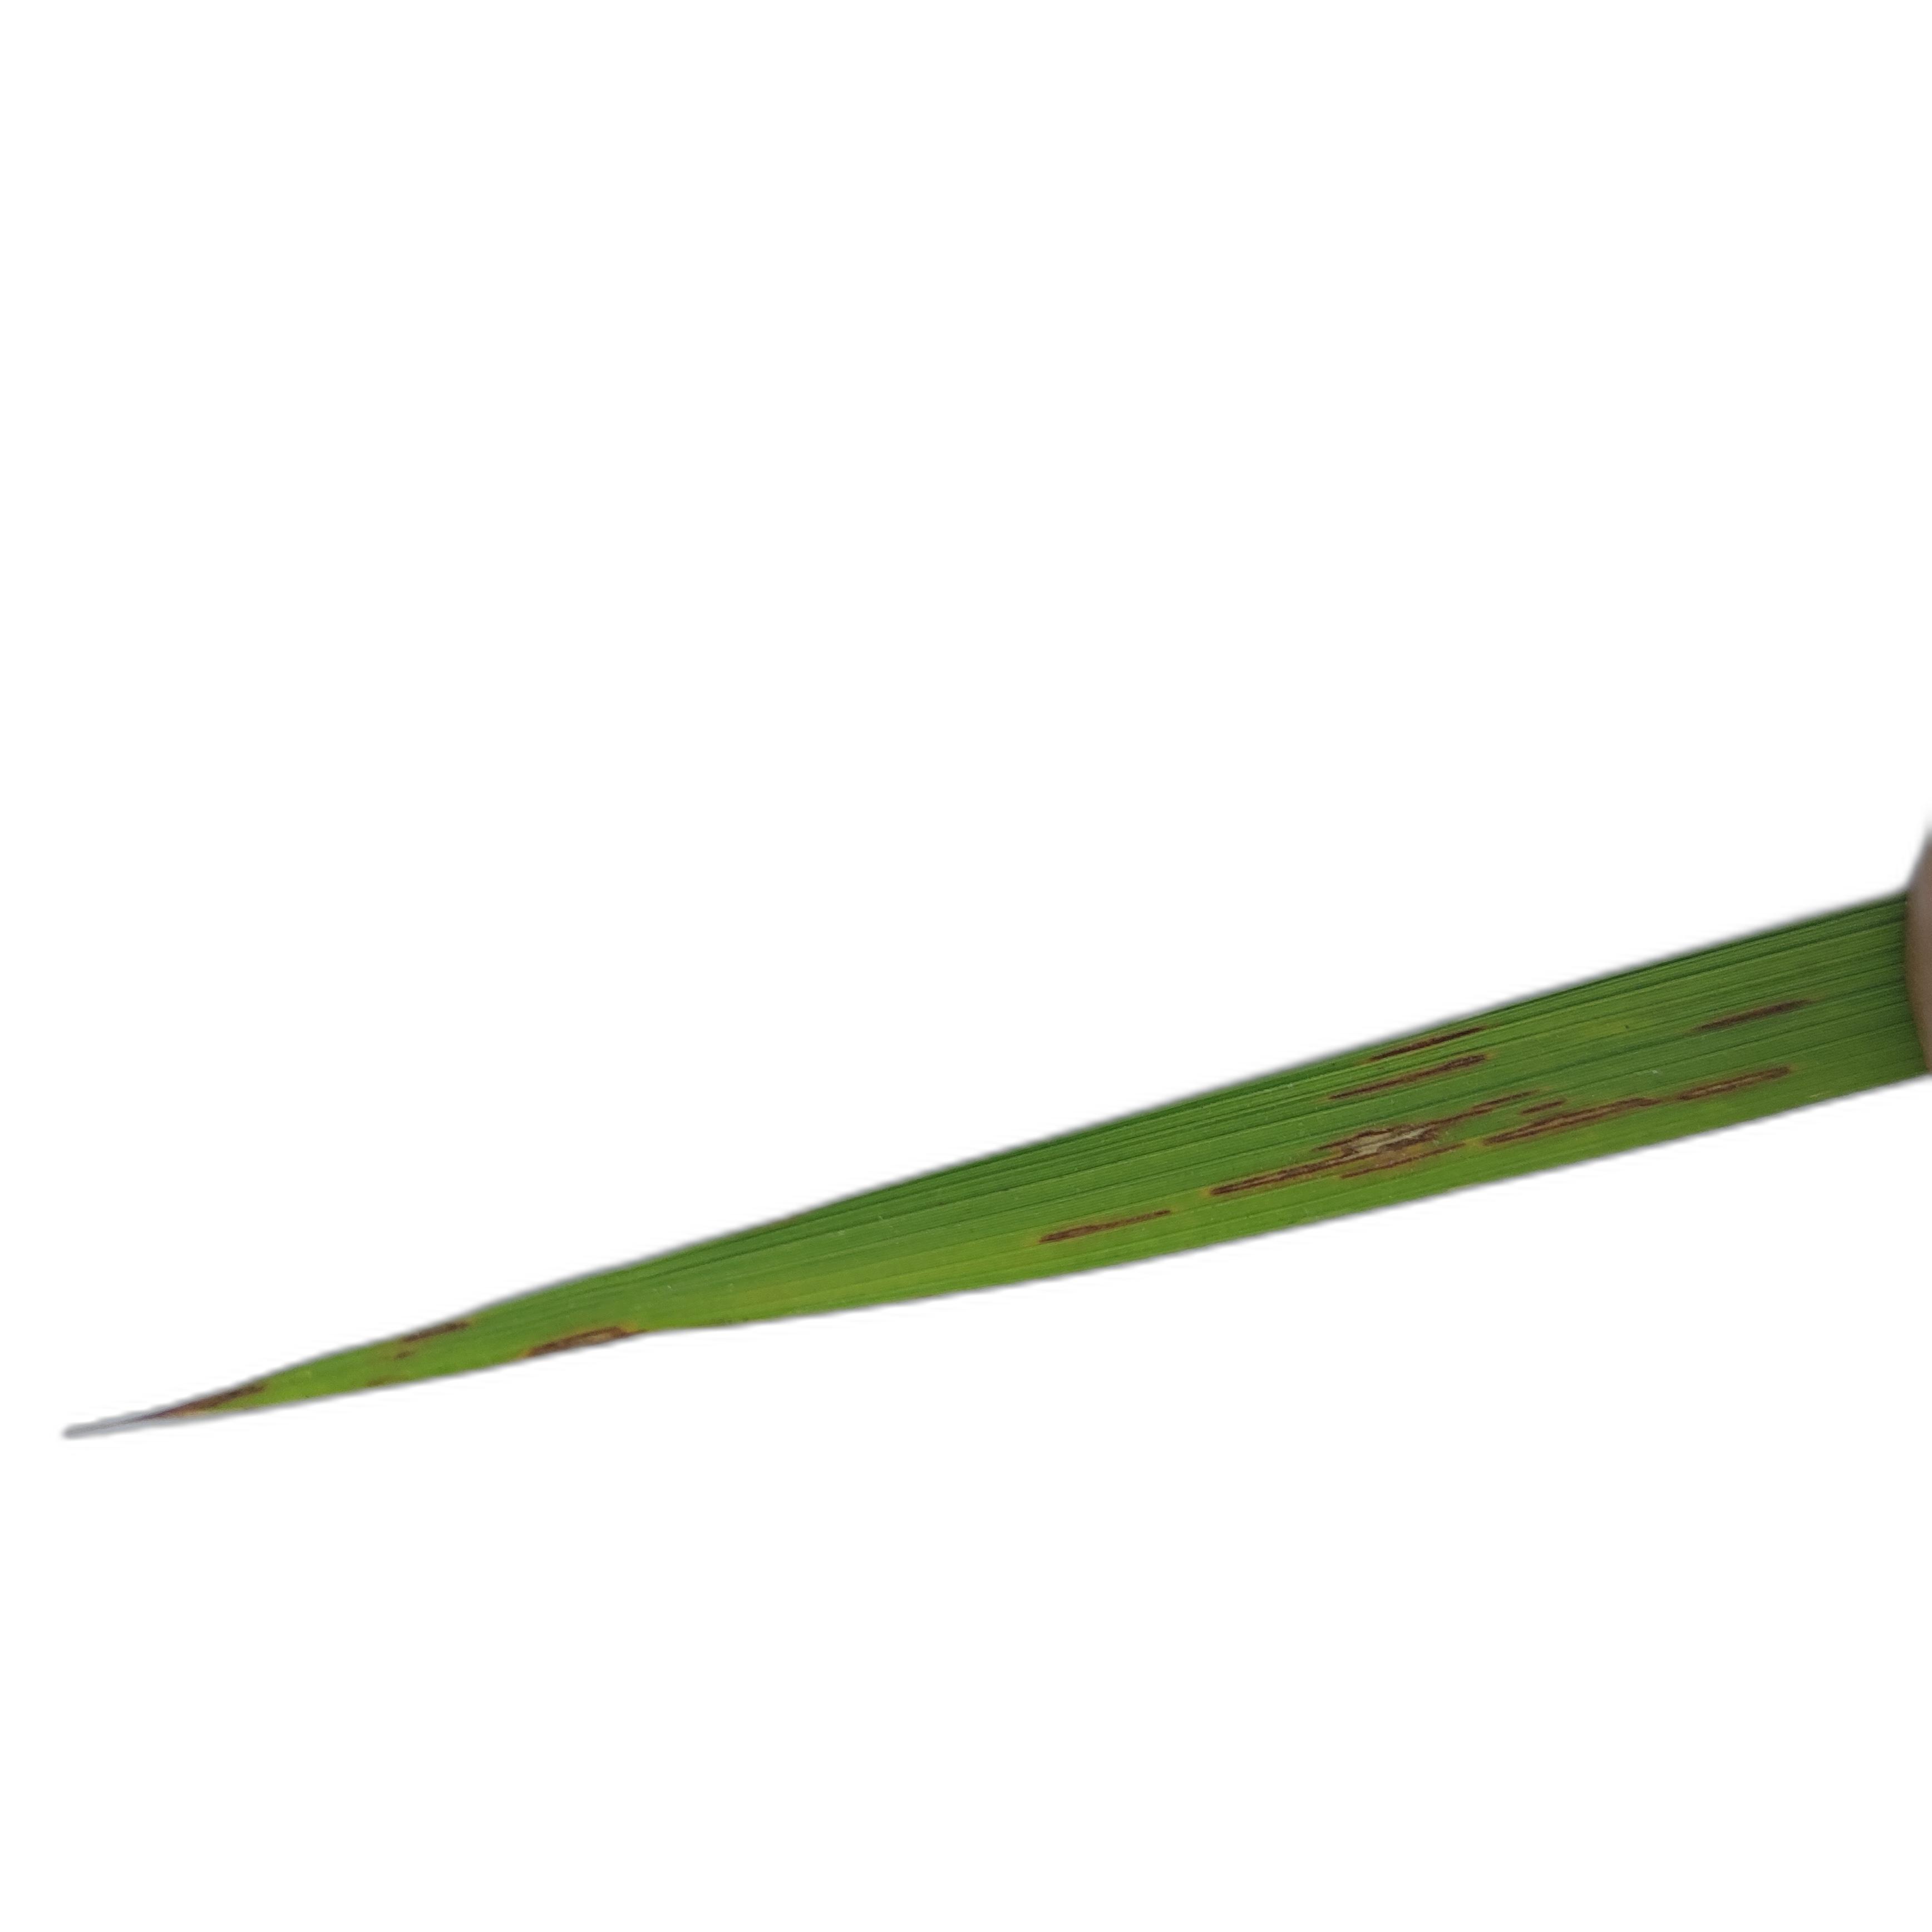
Label: Rice Blast